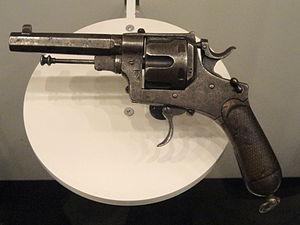
Le Revolver d'ordonnance modelo 1889 fut conçu par Bodeo d'où son appellation populaire de Bodeo 1889. Il fut construit par de nombreux industriels italiens dont Glisenti entre 1889 et 1926 et aussi en Espagne entre 1915 et 1918. Il équipa l'armée italienne lors de la Grande Guerre et de la Seconde Guerre mondiale.